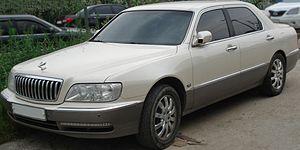
La Hyundai Equus ou Hyundai Centennial au Moyen-Orient, est une voiture construite par le constructeur Hyundai. Lancée pour la première fois en 1999, elle se situe au sommet de la gamme du constructeur coréen. Ses concurrentes sont les BMW série 7, Lexus LS, Audi A8, Mercedes Classe S.